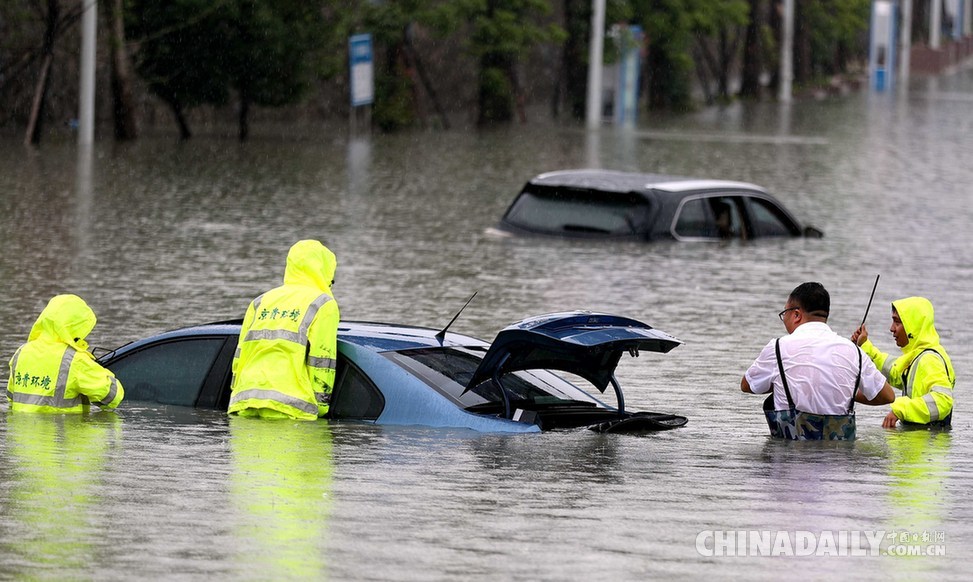
Weather: rain or strom